Länsimetro

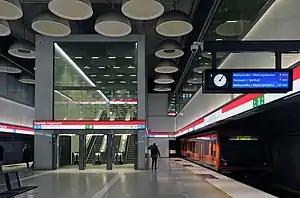
Tapiola metro station

The work started in January 2010 with the extension of the tunnels at the Ruoholahti metro station, and rock blasting in Espoo commenced in August 2010. All contracts for tunneling and station building were signed in December 2011, and rock blasting reached 50% completion in July 2012. The excavation of the first stations began in 2012.